Moses Mendez

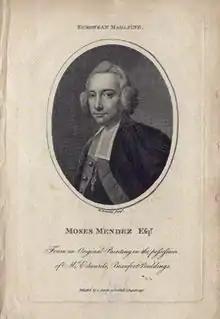
Moses Mendez by William Bromley, published 1792

Moses Mendez, or Mendes, (1690? – 4 February 1758), was a British poet and playwright. It has been suggested that he wrote the anonymous texts for Handel's dramatic English oratorios "Solomon" and "Susanna".